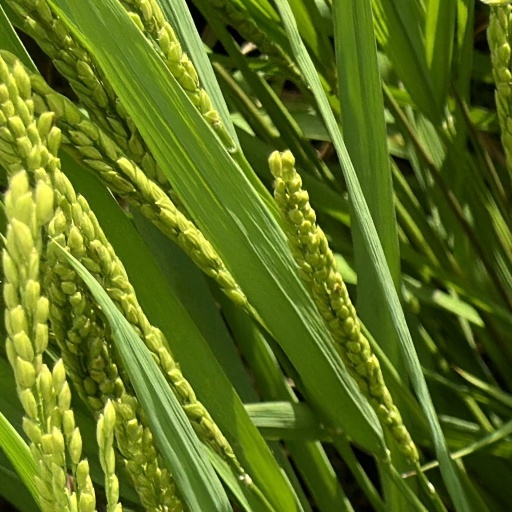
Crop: rice